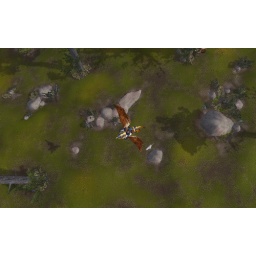
Being stalked by a white cat (it's ok though - she's mine)